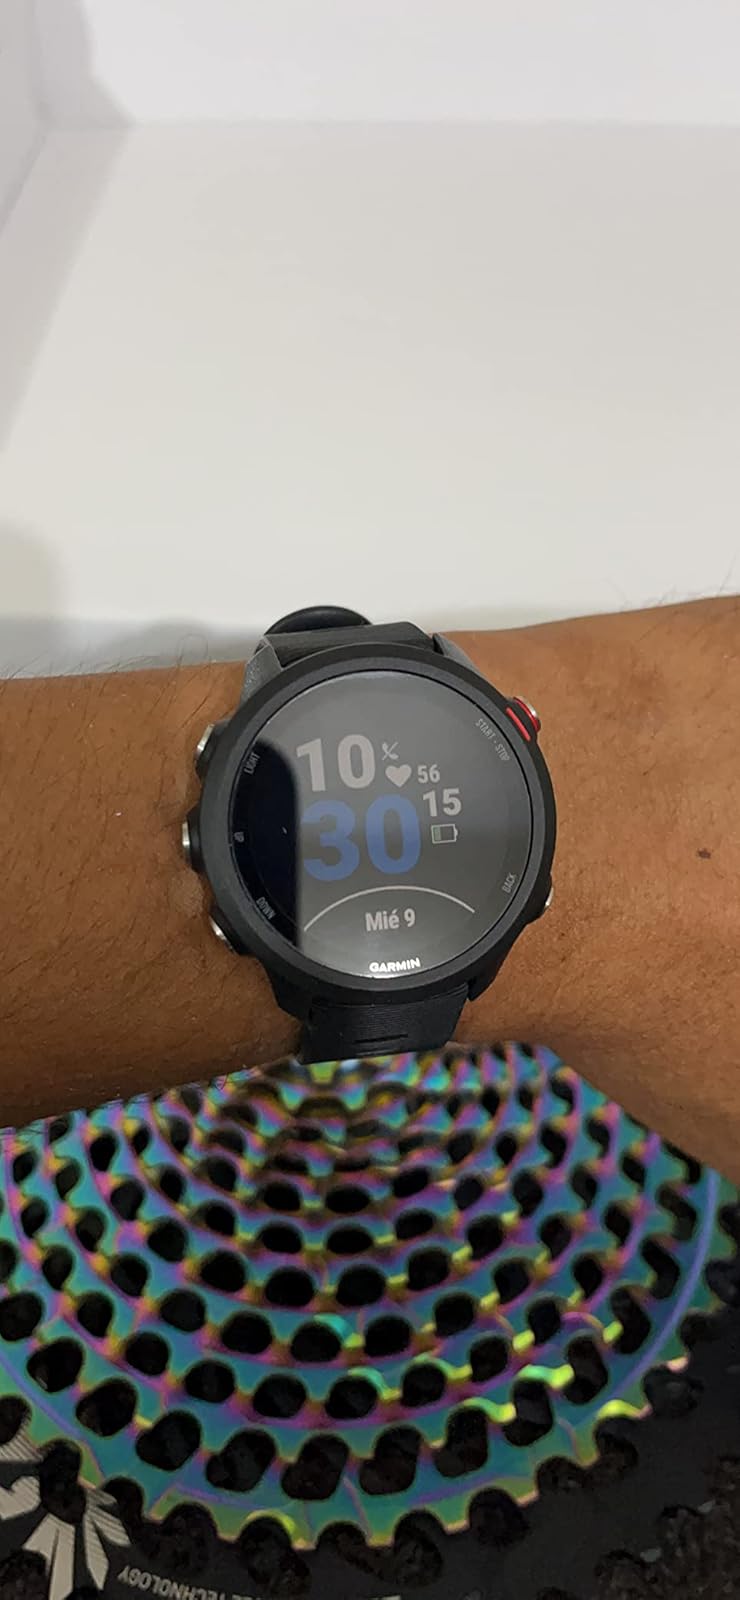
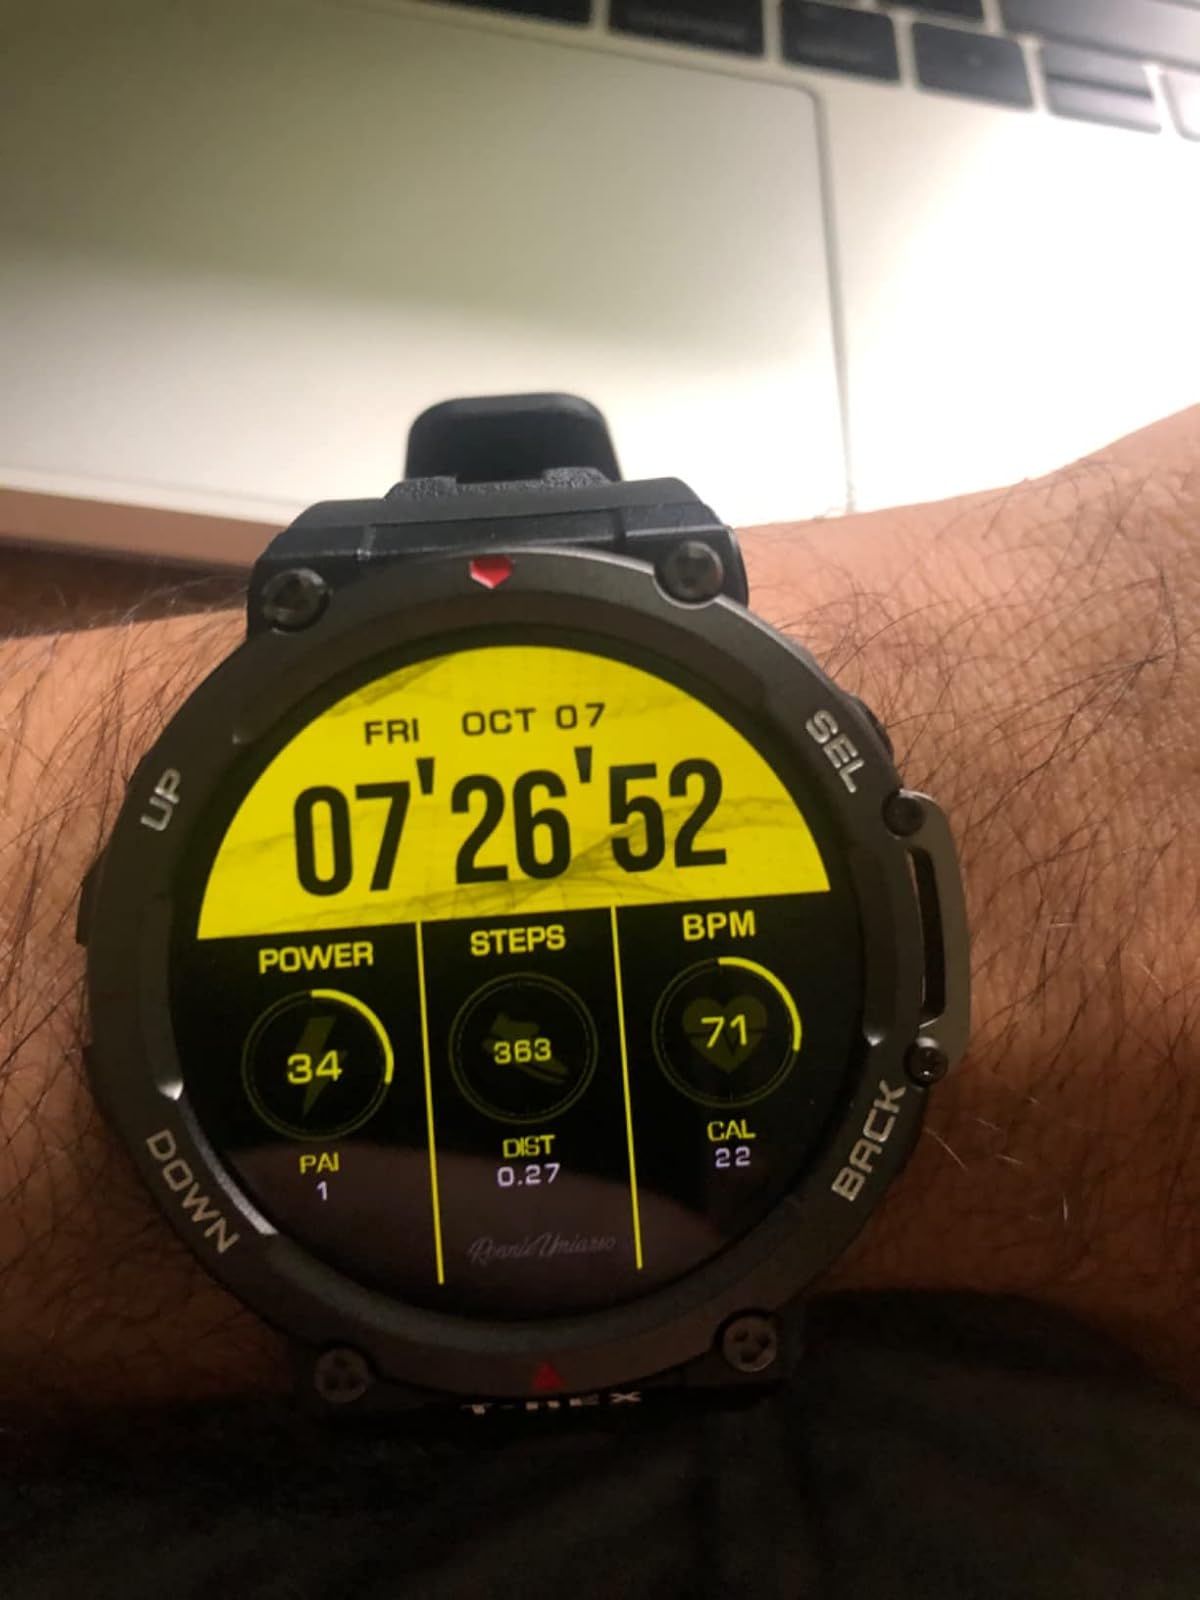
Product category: smartwatch
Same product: no